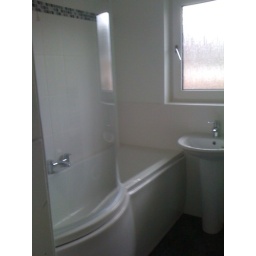
glass curved shower screen in position